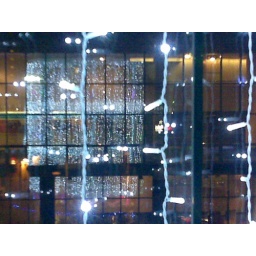
corner house lights reflected in the concert halls glass